Describe the emotion expressed in this image:  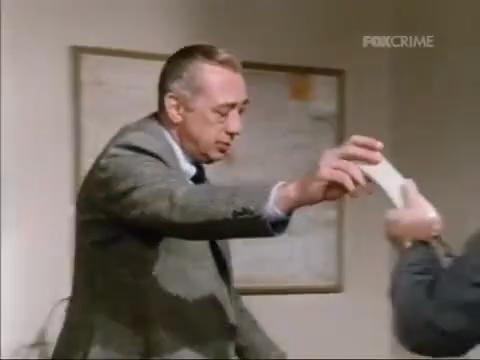
This person displays Suffering, valence and arousal with low intensity.